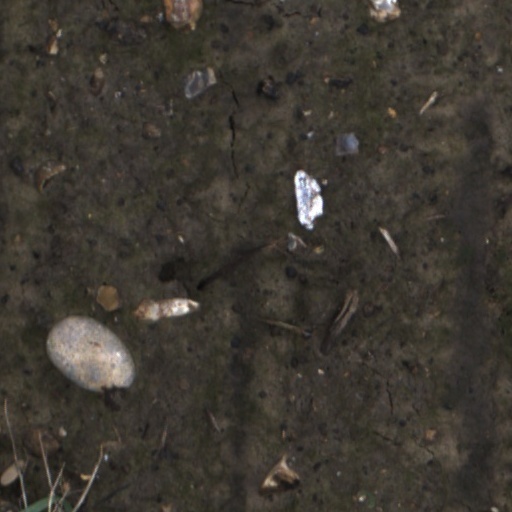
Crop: wheat